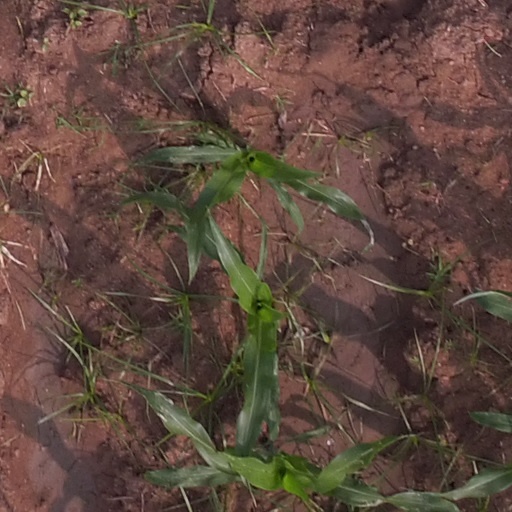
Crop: maize; corn